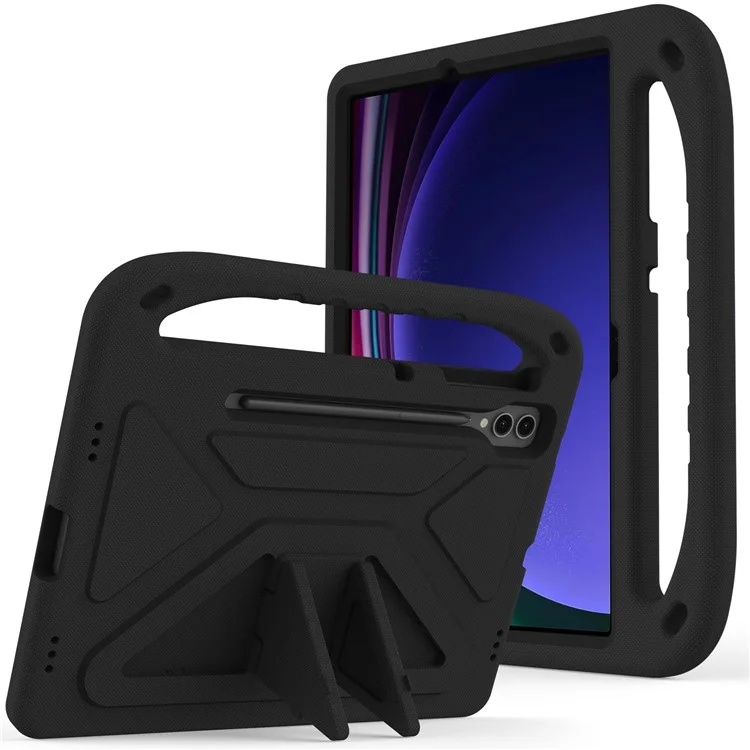
For Samsung Galaxy Tab S9 FE+ Case Hand Grip EVA Tablet Kickstand Cover
Non-toxic EVA material allows for a snug fit, 360 degrees full protection The reinforced frame provides good shock absorption and impact resistance Creative kickstand with dual viewing angle for easy hands-free viewing User-friendly handle design for convenient carrying, tough and durable Raised lip protection keeps the camera lens protected on a flat surface Precise cut-outs and openings, with easy access to all features Multi-color to meet different needs
Brand: StopshopSwipe India
Category: Electronics > Electronics Accessories > Computer Accessories > Tablet Computer Docks & Stands